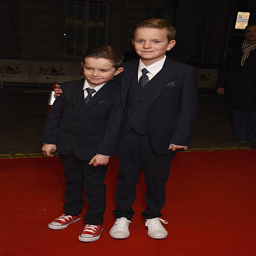
people attend the film premiere .